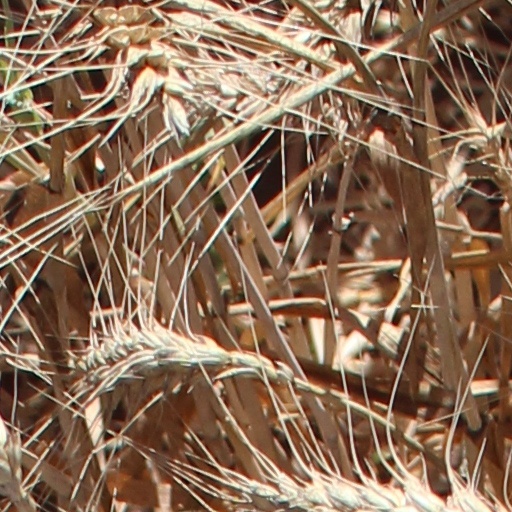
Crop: wheat